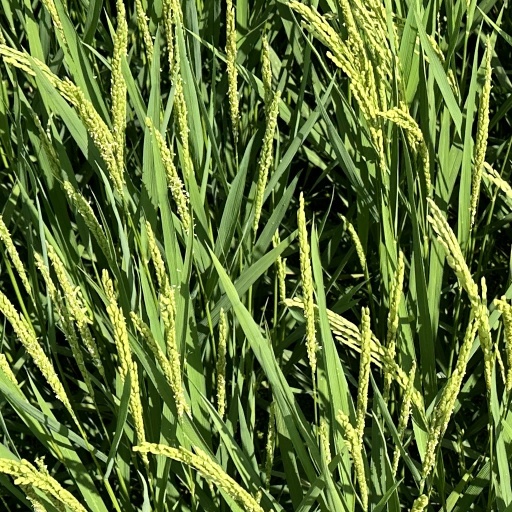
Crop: rice